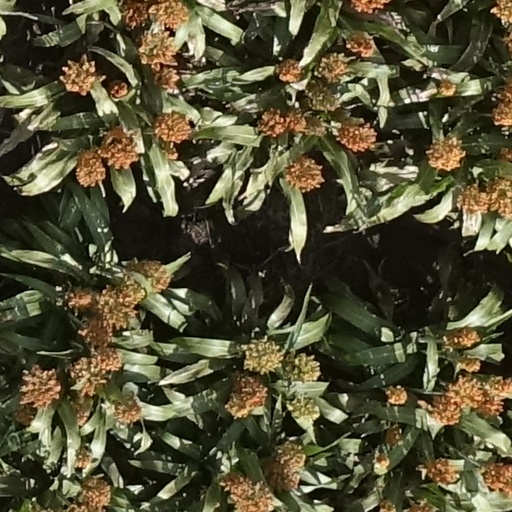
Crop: sorghum